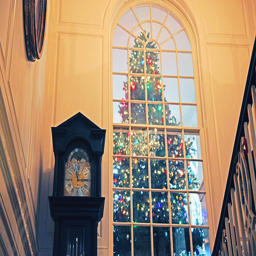
a window a grandfather clock stairs and a Christmas tree
A clock standing next to a window that you can see a Christmas tree.
Large Christmas tree behind a window outside the house.
A brightly lit Christmas tree seen through a window.
A huge decorated Christmas tree is seen through a window of the same size.